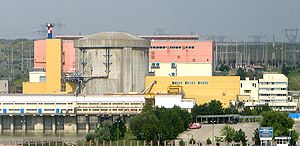
Cernavodă
En del af atomkraftværket i Cernavodă
"Cernavodă er en by ved Donau i distriktet Constanţa i Rumænien. Navnet stammer fra bulgarsk og betyder ""sort vand."" I 1895 blev en bro åbnet over Donau – den længste i Europa på det tidspunkt.